Haym Soloveitchik

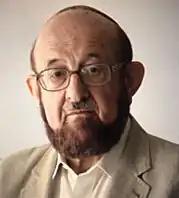
Haym Soloveitchik

Haym Soloveitchik (born September 19, 1937) is an American Modern Orthodox rabbi and historian. He is the only son of Rabbi Joseph B. Soloveitchik. He graduated from the Maimonides School which his father founded in Brookline, Massachusetts and then received his B.A. degree from Harvard College in 1958 with a major in History. After two years of post-graduate study at Harvard, he moved to Israel and began his studies toward an M.A. and PhD at the Hebrew University in Jerusalem, under the historian Professor Jacob Katz. He wrote his Master's thesis on the Halakha of gentile wine in medieval Germany. His doctorate, which he received in 1972, concentrated on laws of pawnbroking and usury. He is known to many as Dr. Gra"ch (Hebrew: ד״ר גר״ח), after his great-grandfather for whom he is named, Rabbi Chaim Soloveitchik, who was known as the Gra"ch (Hebrew: גר״ח).